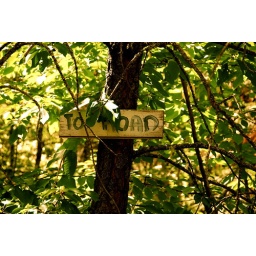
An old trail sign in the forest in Scotch Creek, British Columbia